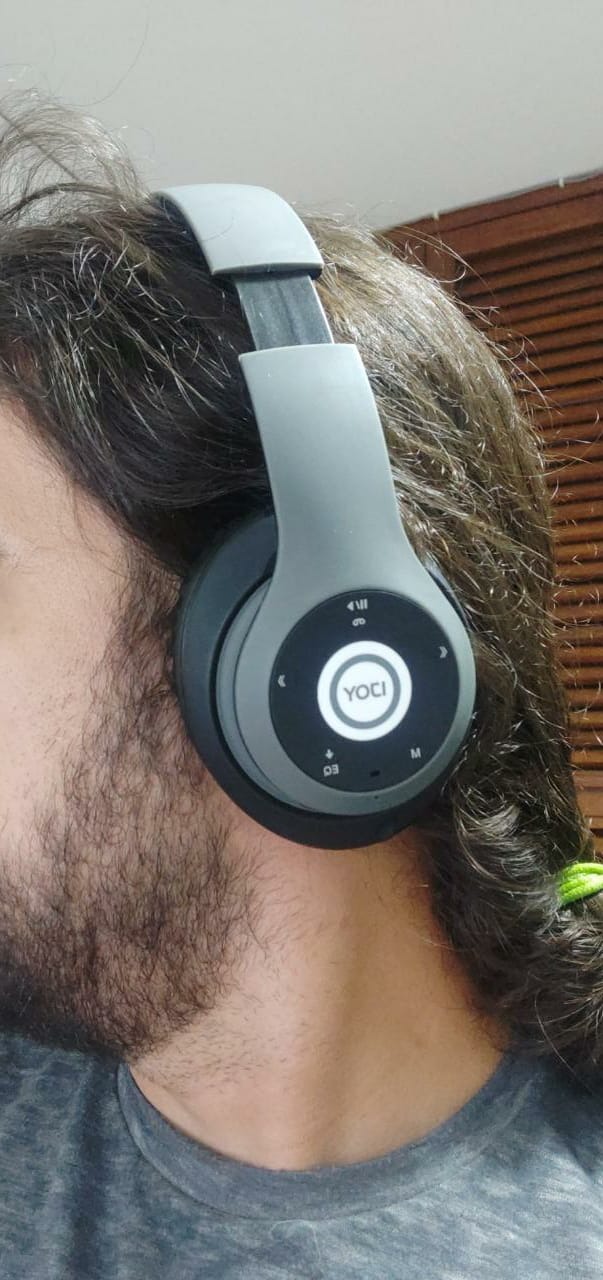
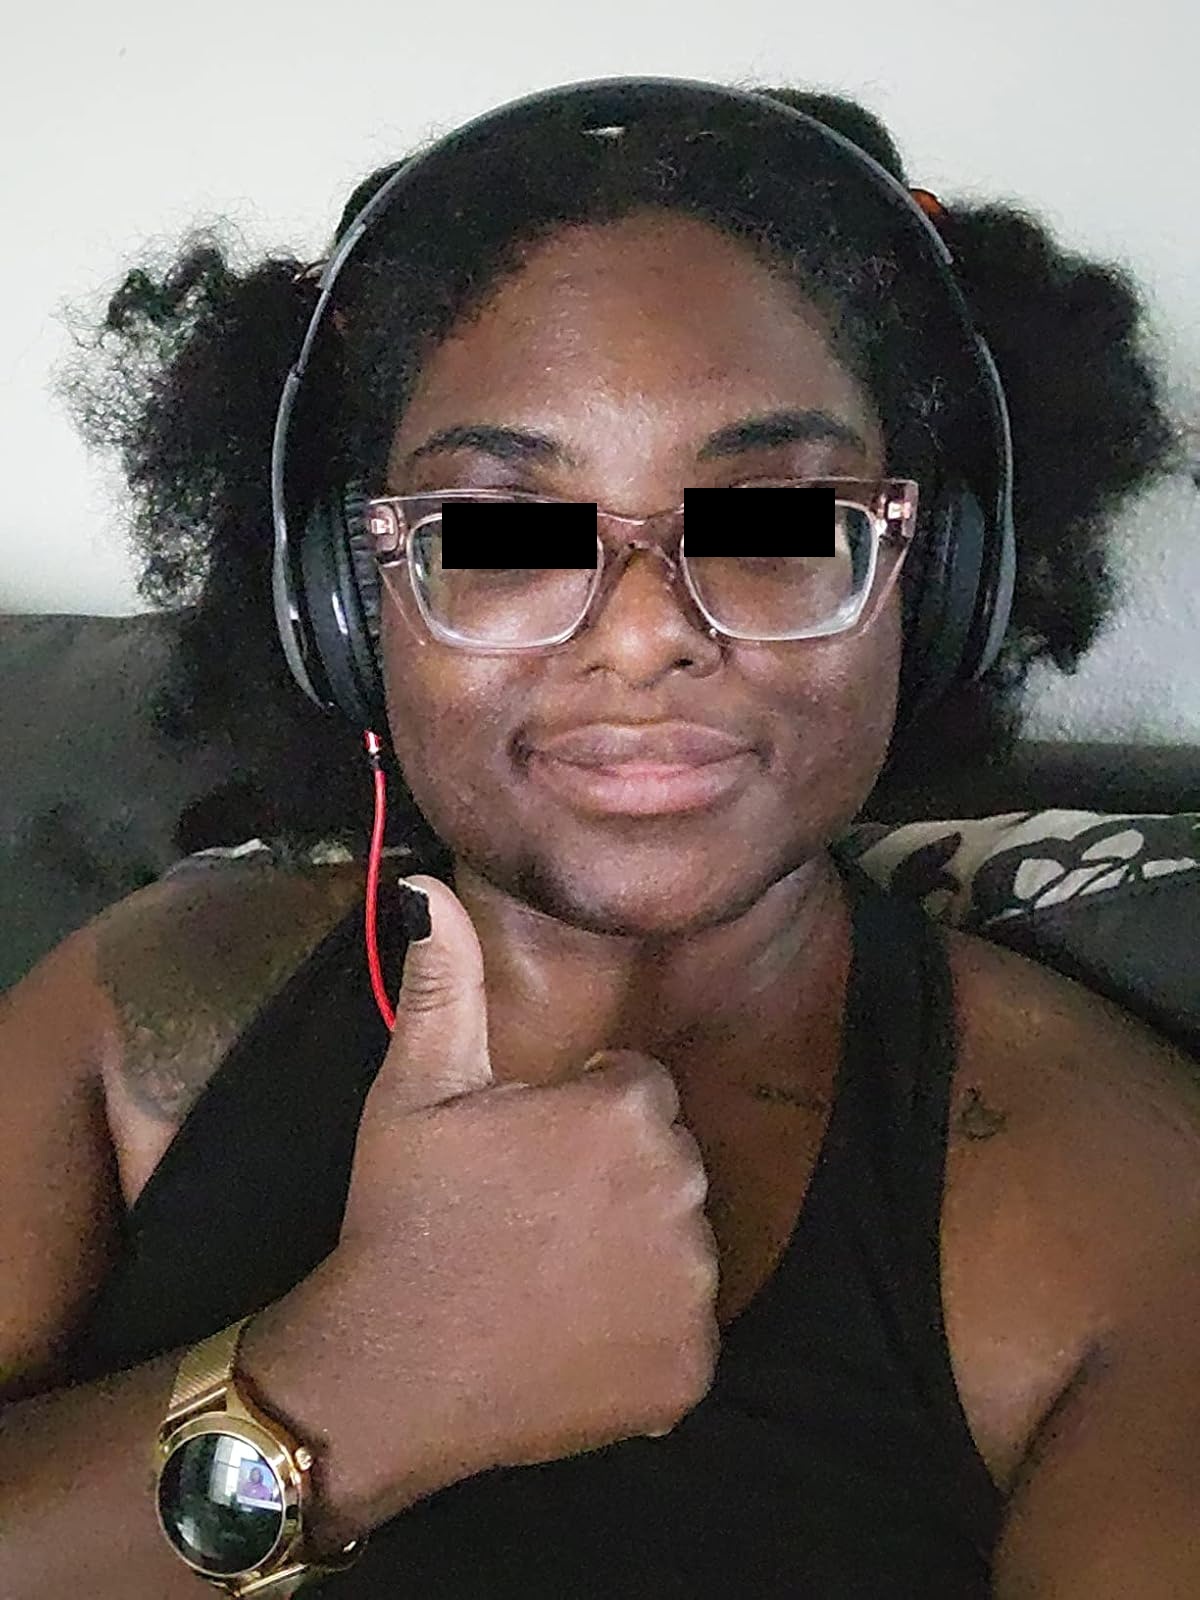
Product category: headphones
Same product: yes